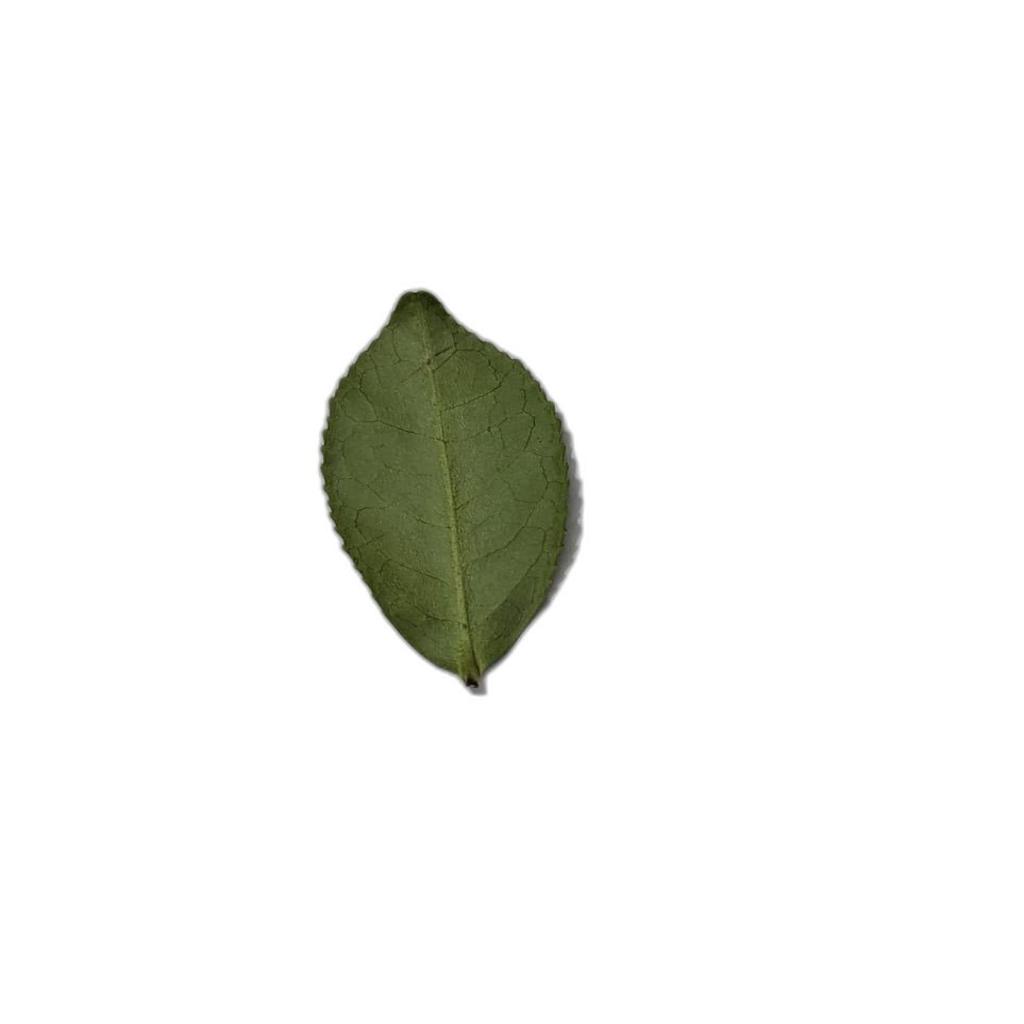
Label: Healthy